Mohan Rana

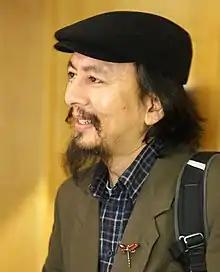

Mohan Rana (born 9 March 1964) is a Hindi language poet from India. He has published ten poetry collections in Hindi. His poems have been translated and published by the Poetry Translation Centre.